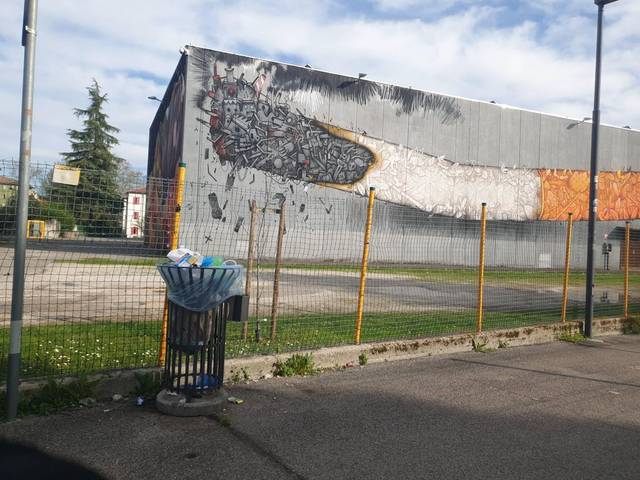
Region: Italy
Coordinates: 45.431, 11.883